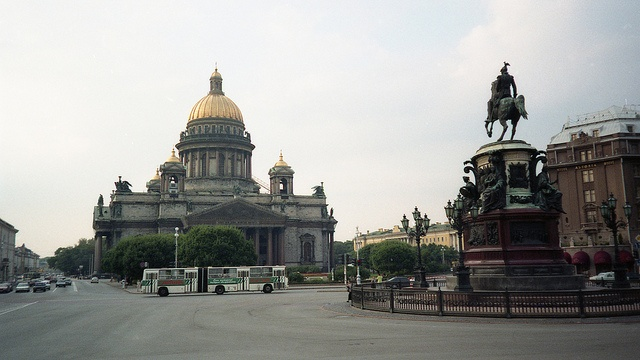
landscape of buildings and a statue in a city
A monument of a man ridding a horse in the middle of a street near an older building with a gold rotunda.
That building looks like the building downtown in Atlanta.
The statue of a horse rider is in the middle of a circular driveway.
A bus that is standing next to a building.